Mixed train

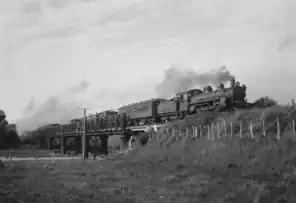
Mixed train, near Hukanui or Ormondville, c.1929.

In Australia, mixed trains were variously named as such and as "mixed freight" or "mixed goods", "car goods", or "goods train with car attached". In most Australian states, a mixed train was technically a goods train with passenger accommodation, meaning it had lower priority over other trains, and could be cancelled without notice if there were no goods to carry.